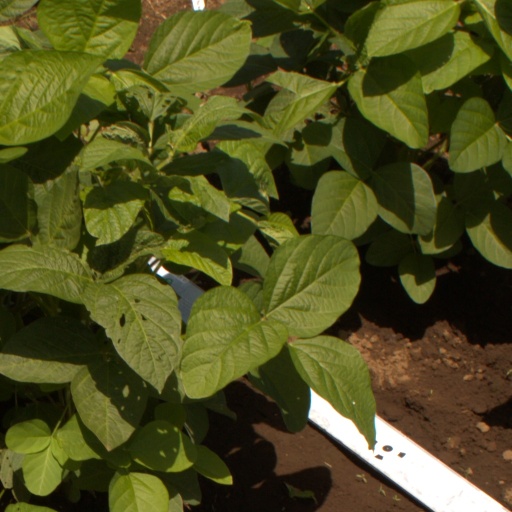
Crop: soybean